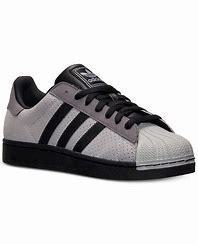
Brand: adidas
Model: Originals Superstar